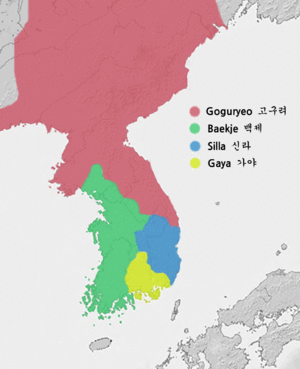
Les traces de présence humaine en Corée remontent au Paléolithique. Les premières poteries coréennes connues remontent à 8000 av. J.-C. Selon Samguk Yusa et d'autres documents de l'époque médiévale coréenne, le royaume Période Gojoseon aurait été fondé en 2333 av. J.-C., s'étendant de la péninsule à une large partie de la Mandchourie. Ce royaume fut disloqué en plusieurs États vers le IIIᵉ siècle av. J.-C.